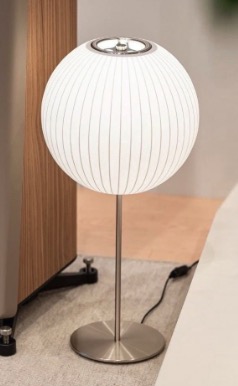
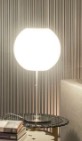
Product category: misc
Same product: yes